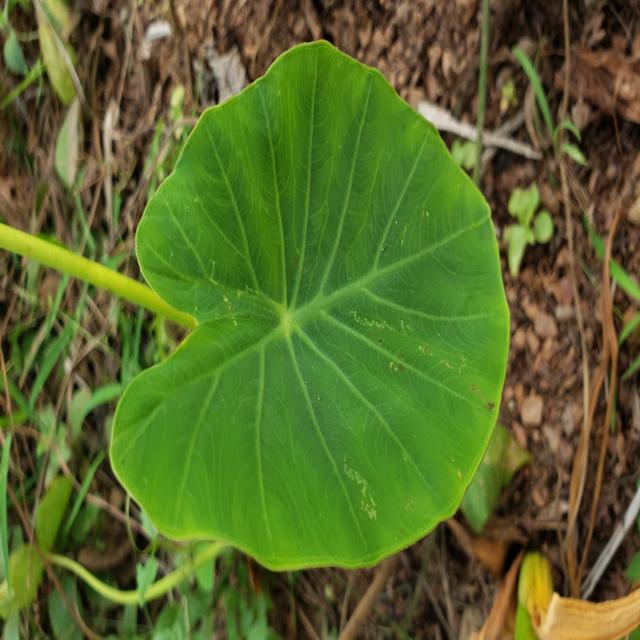
Label: Healthy